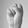
ASL letter: S